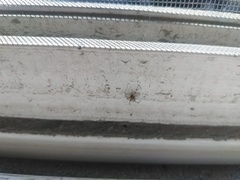
Species: Lactrodectus_hesperus